Randolph College

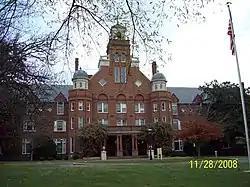
Main Hall of Randolph College

Randolph College is primarily an undergraduate institution, offering a Bachelor of Arts, Bachelor of Science, and a Bachelor of Fine Arts across the humanities, social sciences, and natural sciences. The College also offers several Master's programs: a Master of Arts in Teaching, a Master of Fine Arts in Creative Writing, a Master of Fine Arts in Theatre, and a Master of Coaching and Sport Leadership.